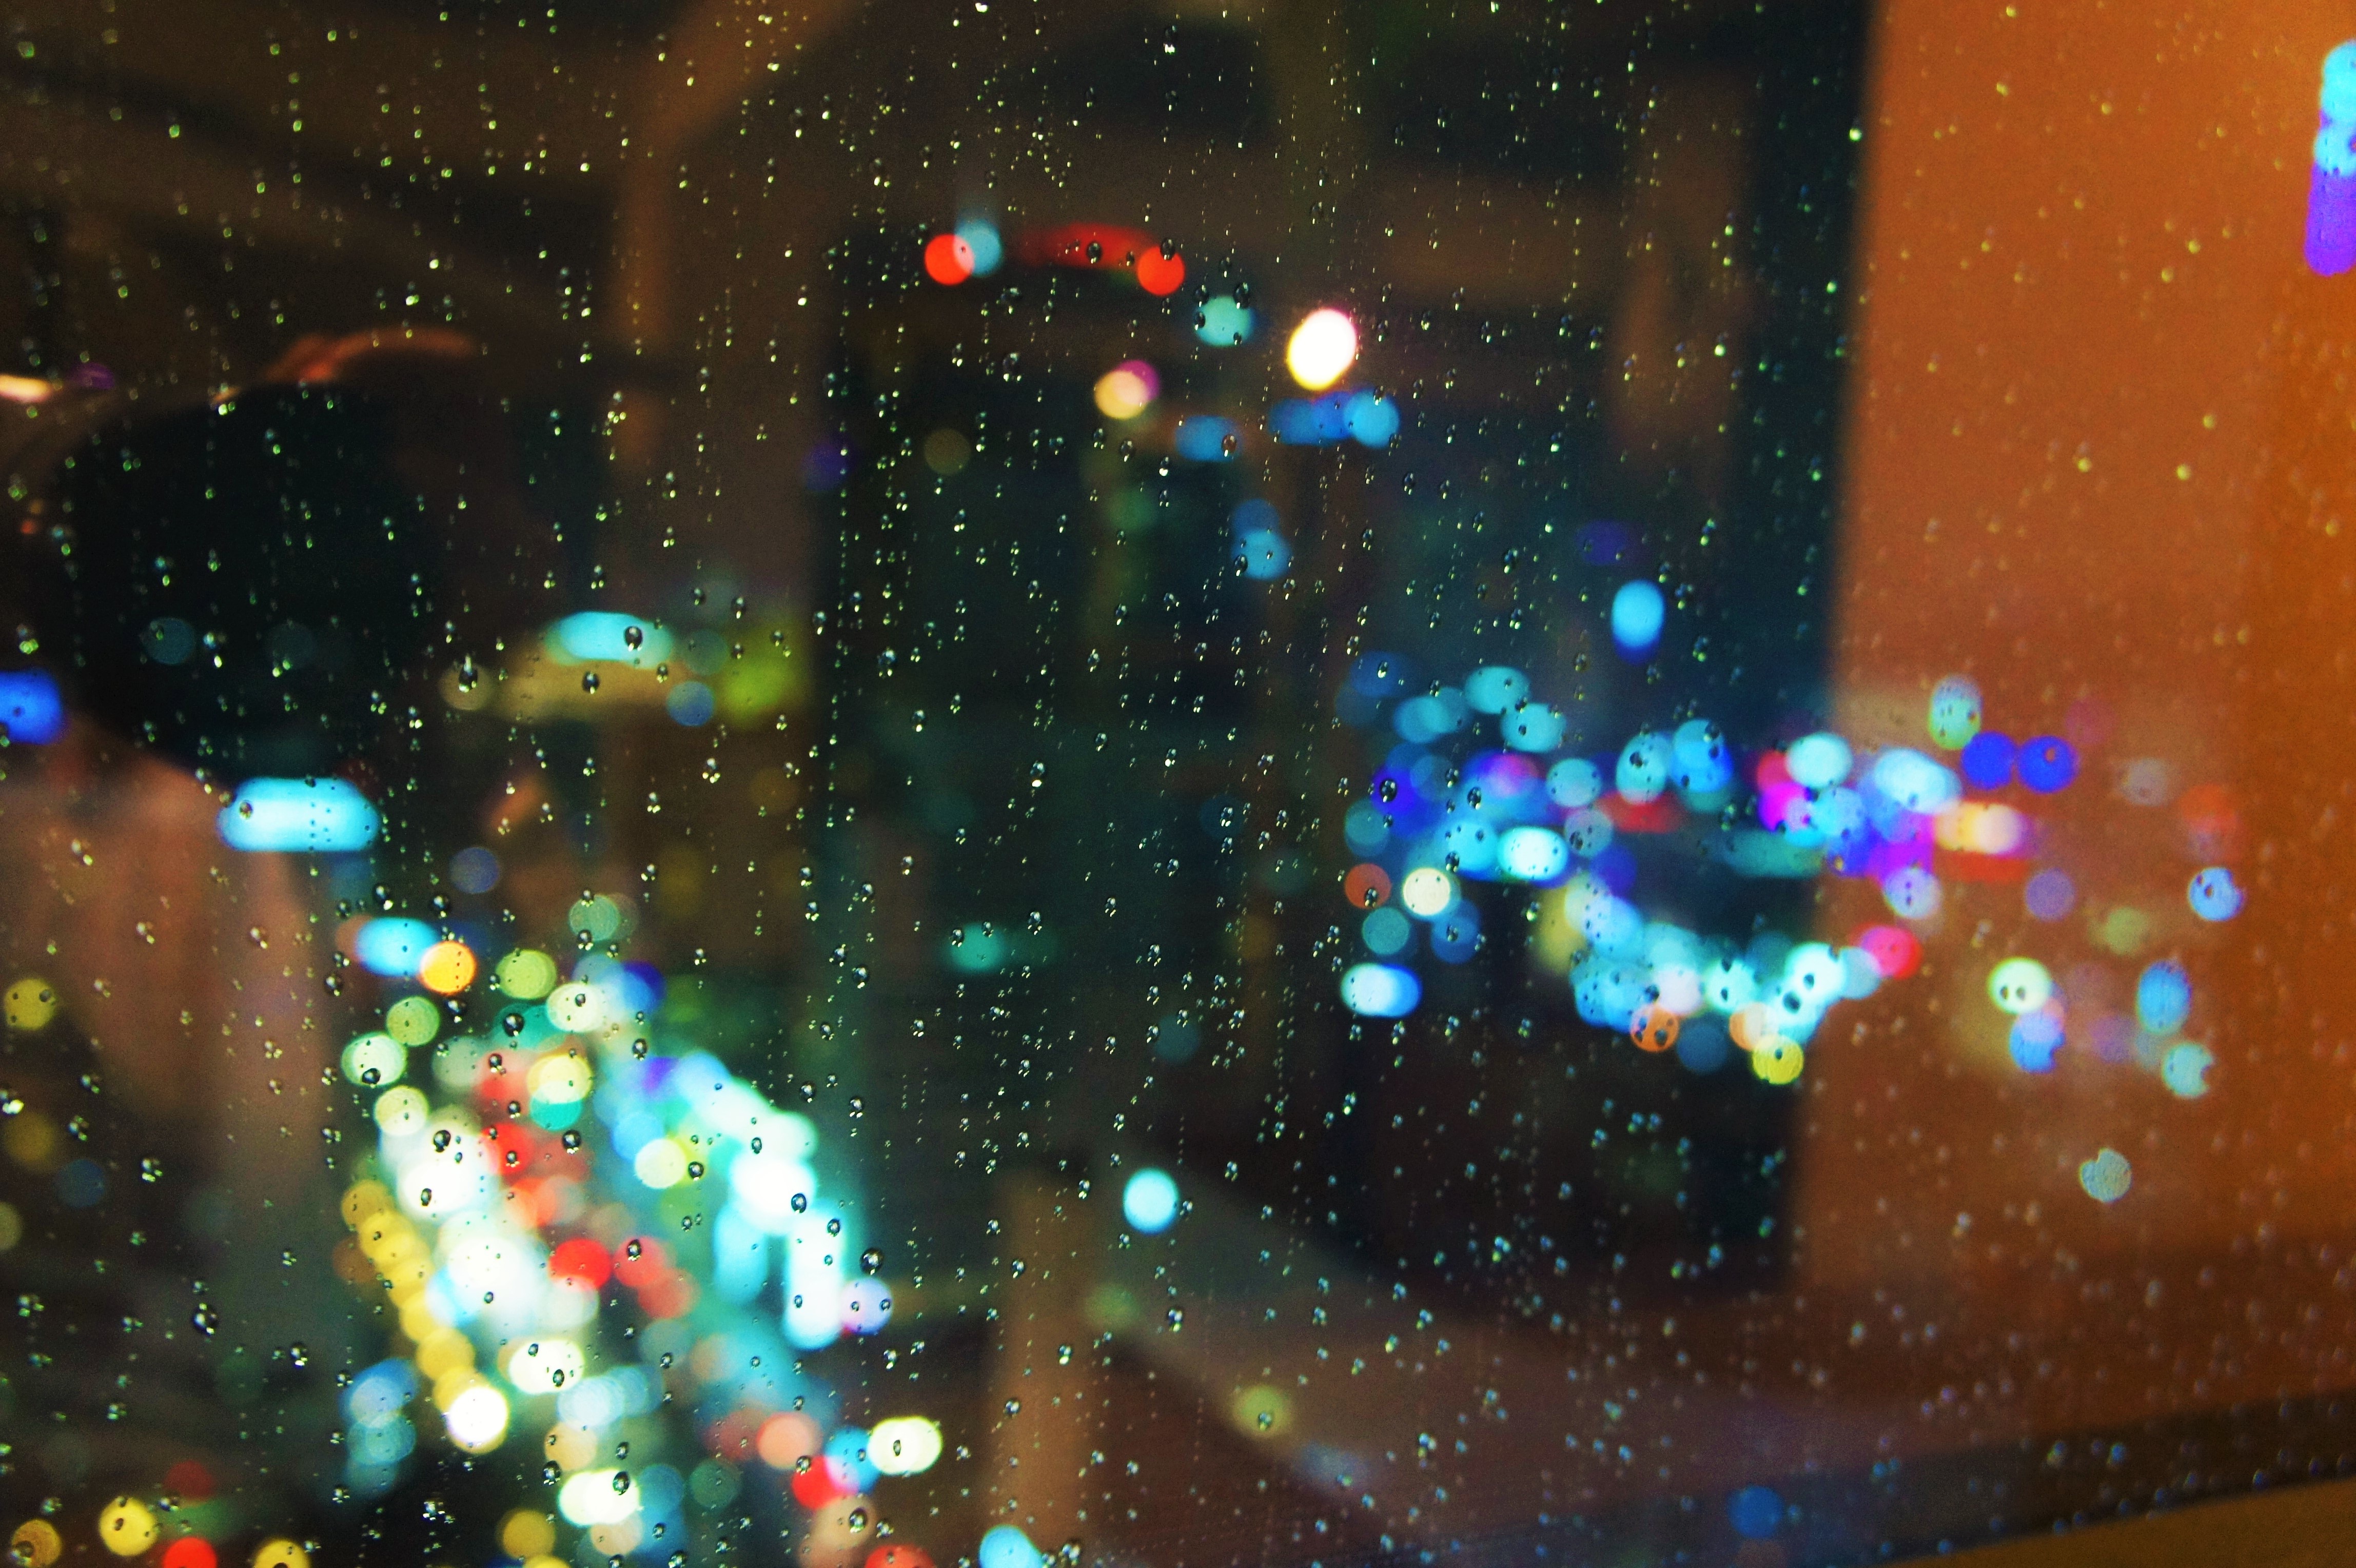
star, color, space, universe